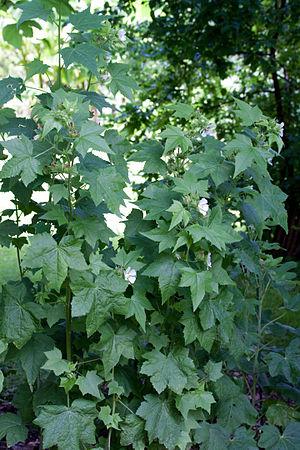
Floraison de Kitaibela vitifolia - Jardin botanique de Strasbourg - France
Kitaibela vitifolia - est une plante vivace de la famille des Malvaceae originaire de Serbie.